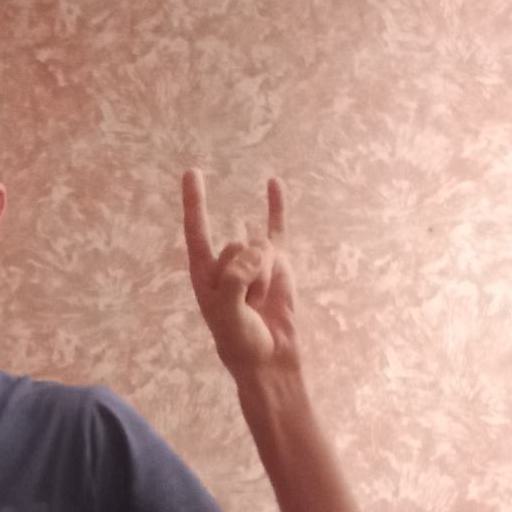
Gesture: rock